Airmail (cocktail)

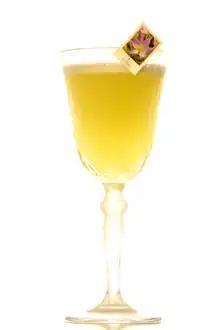
Airmail Cocktail, garnished with a postal stamp

The Airmail" or "Air Mail (also "Airmail cocktail") is a classic cocktail based on rum, lime or lemon juice, honey, and sparkling wine. It was probably created during or shortly after the period of prohibition in the United States of America or on Cuba, i.e. in the 1920s or 1930s.